Chris Archer

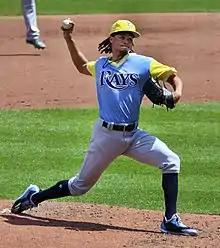
Archer with the Rays in 2017

In January 2011, the Cubs traded Archer to the Tampa Bay Rays with Hak-ju Lee, Brandon Guyer, Robinson Chirinos, and Sam Fuld for Matt Garza, Fernando Perez, and Zac Rosscup. At the start of the season, he was rated the 27th-best prospect in baseball by "Baseball America". Pitching for the Montgomery Biscuits of the Double–A Southern League, Archer had a 5.85 ERA through the first two months of the season and a 5.27 ERA at the end of the first half of the season. In the second half, he made a turnaround, going 5–4 with a 3.45 ERA. Archer received a promotion to the Durham Bulls of the Triple–A International League, making two starts for the Bulls at the end of the season, and allowing only one run. Between the two teams he was a combined 9–7 with a 4.09 ERA, and 130 strikeouts in 147.1 innings, and led the Southern League with 18 wild pitches.